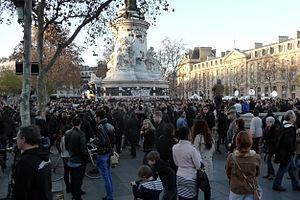
Les hommages aux victimes des attentats du 13 novembre 2015 en France, à Paris et Saint-Denis, sont nombreux tant en France que dans le monde entier.